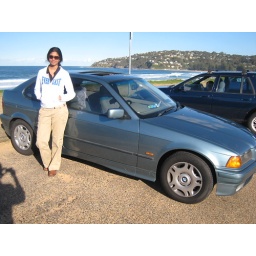
photo taken in Sydney, Palm beach about 40 min from home